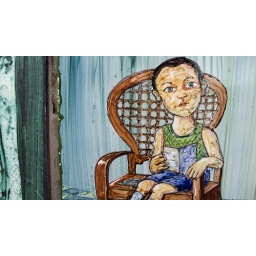
085 boy in chair tile by Karen Karlsson